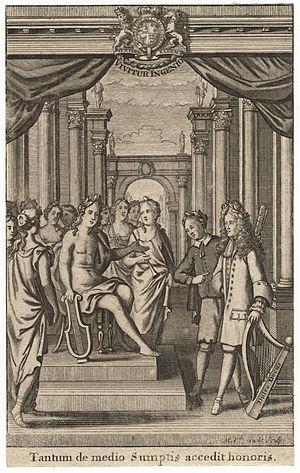
George Farquhar, auteur dramatique irlandais, né à Derry en Irlande, d'un père pasteur modeste.